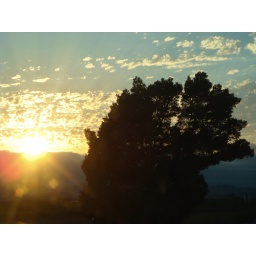
the sun sets over a cloud mountain in Sonoma